Virology

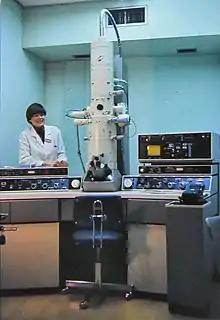
An electron microscope

There are several approaches to detecting viruses and these include the detection of virus particles (virions) or their antigens or nucleic acids and infectivity assays.